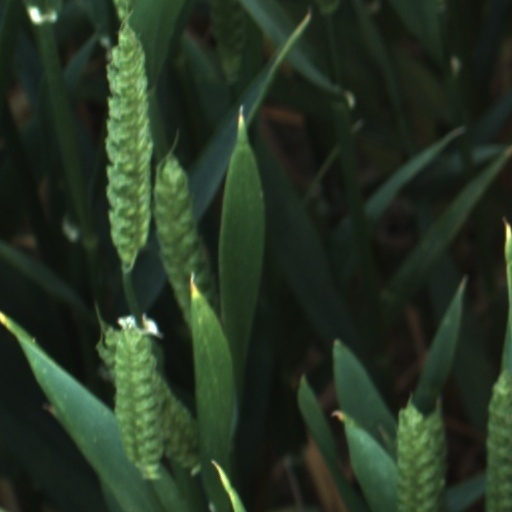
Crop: wheat